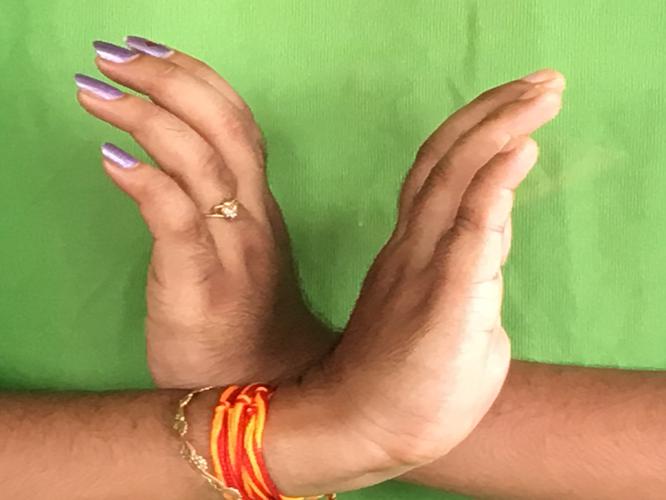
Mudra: Nagabandha
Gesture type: double_hand